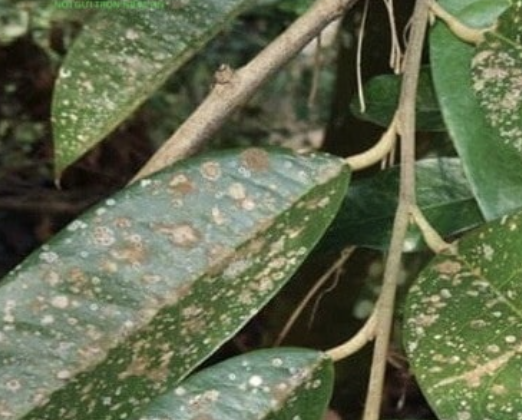
Label: pink_disease